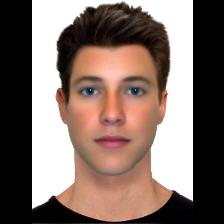
Label: Human